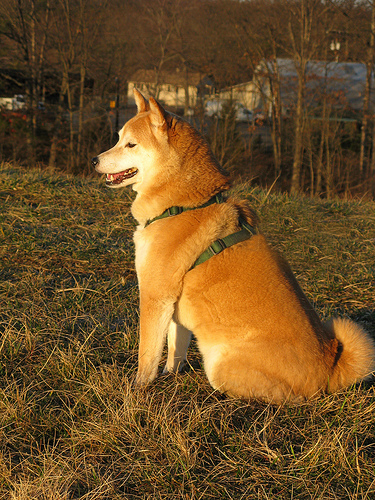
Animal: dog
Breed: shiba inu